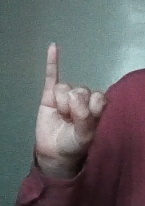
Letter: meem